St Anne's College, Oxford

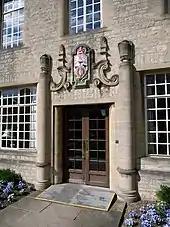
The first purpose-built college building and finished in 1937, the main entrance to Hartland House has the college's coat of arms and motto

The Rayne and Wolfson Buildings were built in 1964 and are Grade II Listed Buildings virtually identical in design. They house administrative offices on the ground floor and student rooms.